Benjamin Francis Bradley

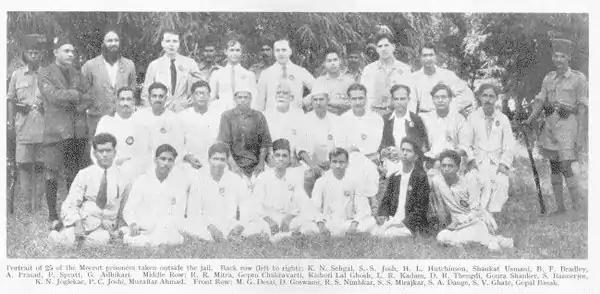
Portrait of 25 of the Meerut prisoners taken outside the jail. Back row (left to right): K. N. Sehgal, S. S. Josh, H. L. Hutchinson, Shaukat Usmani, B. F. Bradley, A. Prasad, P. Spratt, G. Adhikari. Middle row: R. R. Mitra, Gopen Chakravarti, Kishori Lal Ghosh, L. R. Kadam, D. R. Thengdi, Goura Shanker, S. Bannerjee, K. N. Joglekar, P. C. Joshi, Muzaffar Ahmad. Front row: M. G. Desai, D. Goswami, R. S. Nimbkar, S. S. Mirajkar, S. A. Dange, S. V. Ghate, Gopal Basak.

In March 1929, both Bradley and Spratt were arrested as a part of attacks by the British colonial occupation against trade unionism, communism, and the Indian independence movement. Bradley, Spratt, and many other communists and trade union leaders were charged under section 121A of the Indian Penal Code with "conspiracy to deprive the King-Emperor of the Sovereignty of British India". This trial, which began at the end of January 1930, became known as the Meerut Conspiracy Case. Bradley and his fellow accused were represented by the future Prime Minister of India, Jawaharlal Nehru. The trial, which had no jury, ended in August 1932 and was followed by 5 months of "judicial deliberations". Bradley was found guilty and sentenced to 10 years in prison, but was released in November 1933 and returned to the UK 2 months later.